Queensland Railways 1200 class

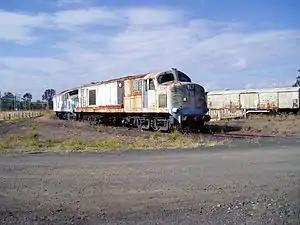
1225 at Redbank Railway Workshopsin August 2005

The 1200 class were a class of diesel locomotive built by English Electric, Bradford for Queensland Railways in 1953–1954.